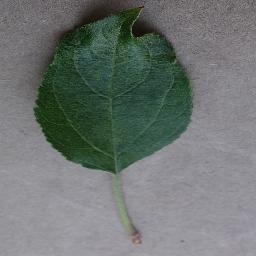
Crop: apple
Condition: healthy